Abidjan Department

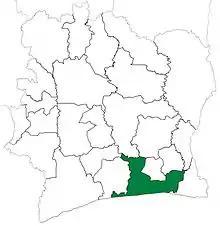
Abidjan Department upon its creation in 1969. It kept these boundaries until 1988, but other departments began to be divided in 1974.

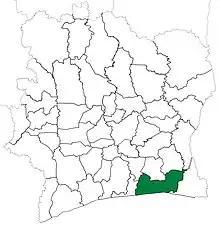
Abidjan Department from 1988 until 1998. (Other subdivision boundaries changed beginning in 1995.)

Abidjan Department was created in 1969 as one of the 24 new departments that were created to take the place of the six departments that were being abolished. It was created from territory that was formerly part of Sud Department. Using current boundaries as a reference, from 1969 to 1988 the department encompassed all of the Abidjan Autonomous District; all of Grands-Ponts Region; all of Agnéby-Tiassa Region, with the exception of Agboville Department; and Alépé Department in La Mé Region.